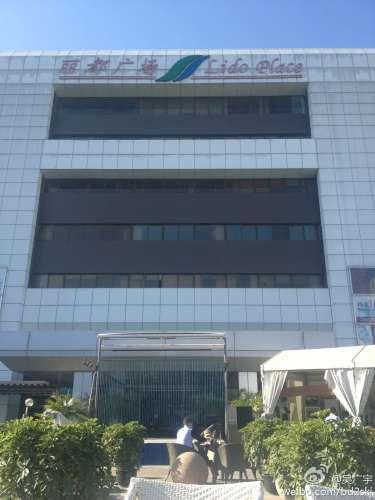
地标名称：丽都广场
所在城市：北京市·朝阳区